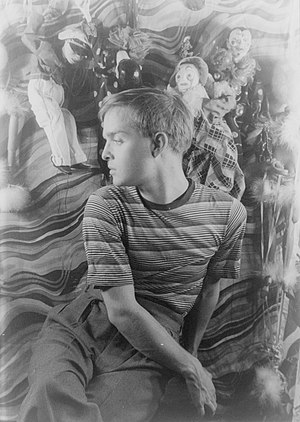
Truman Capote / Tidlig karriere
Capote fotograferet af Carl Van Vechten i 1948. Jean Cocteau skal have sagt til Colette: "Tag ikke fejl af ham. Han ligner en ti år gammel engel. Men han er uden alder og har en grim tankegang."[8]
Truman García Capote var en amerikansk forfatter hvis værker anerkendes som klassikere. Han er bedst kendt for In Cold Blood og novellen Breakfast at Tiffany's der begge er filmatiserede.